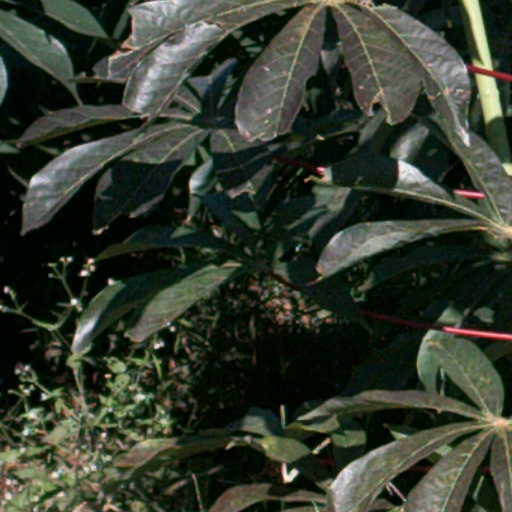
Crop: cassava